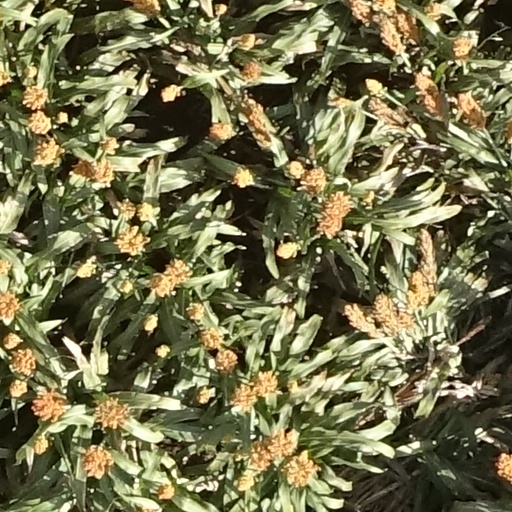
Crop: sorghum